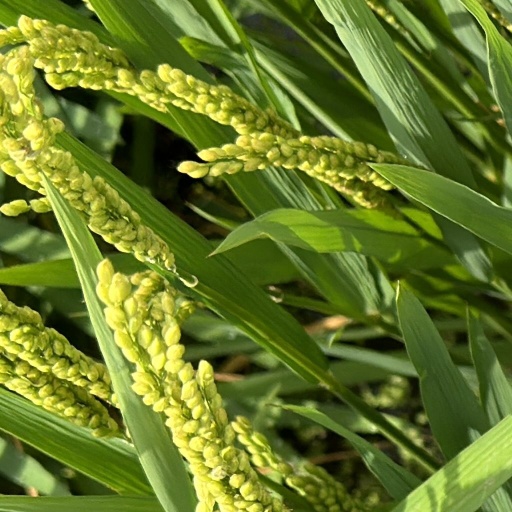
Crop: rice